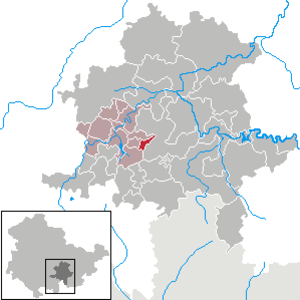
Wittgendorf est une municipalité allemande du land de Thuringe, dans l'arrondissement de Saalfeld-Rudolstadt, au centre de l'Allemagne. En 2015, sa population est de 153 habitants.